Hans Döring

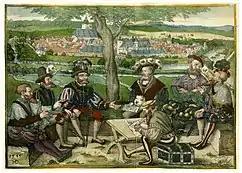
View of Lich from the south

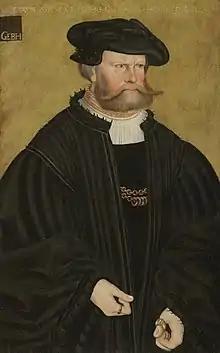
Bildnis Graf Phillip von Solms

Hans Döring (born Hans Ritter; c. 1490, Heustreu – 1558) was a German painter.